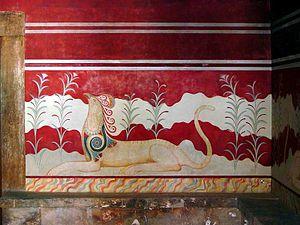
Fresque minoenne dans la salle du trône du palais de Knossos, sur l'île de Crète, en Grèce. L'animal représenté est un griffon.
Le griffon ou grype est une créature légendaire présente dans plusieurs cultures anciennes. Il est imaginé et représenté avec le corps d'un aigle greffé sur l'arrière d'un lion, et muni d'oreilles de cheval. Avec quelquefois des variantes, le griffon gardera de tout temps la particularité reconnaissable d'être hiéracocéphale.